Budweis–Linz–Gmunden Horse-Drawn Railway

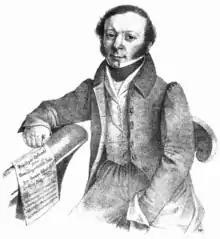
Francois Zola

In 1829, Francoise Zola (1795–1847), an engineer of Franz Anton Gerstner and the father of the author Émile Zola, was awarded the privilege of the construction of the Linz-Gmunden route.